Demographic history of Transylvania

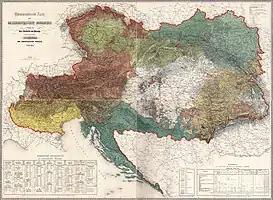
Ethnographic composition of the Austrian Empire (1855)

Pope Pius II noted in the 15th century book "Europe" that Transylvania ""was populated in our age by three races: Germans, Székelys, and Vlachs"," he also stated ""you can find only a few men skilled in combat among the Transylvanians who do not know Hungarian"".